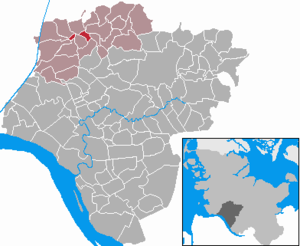
Bokelrehm
Kort
Bokelrehm er en by og kommune i det nordlige Tyskland, beliggende i Amt Schenefeld i den nordvestlige del af Kreis Steinburg. Kreis Steinburg ligger i den sydvestlige del af delstaten Slesvig-Holsten.